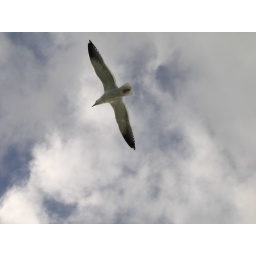
A solo seagull flying over the tour boat in the San Francisco Bay